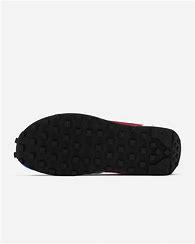
Brand: Nike
Model: Dbreak Type